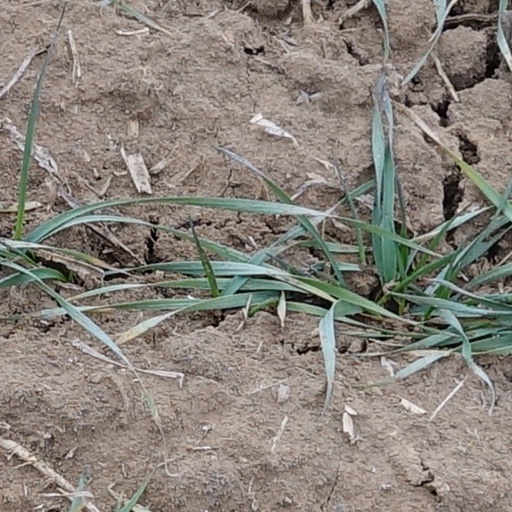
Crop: wheat